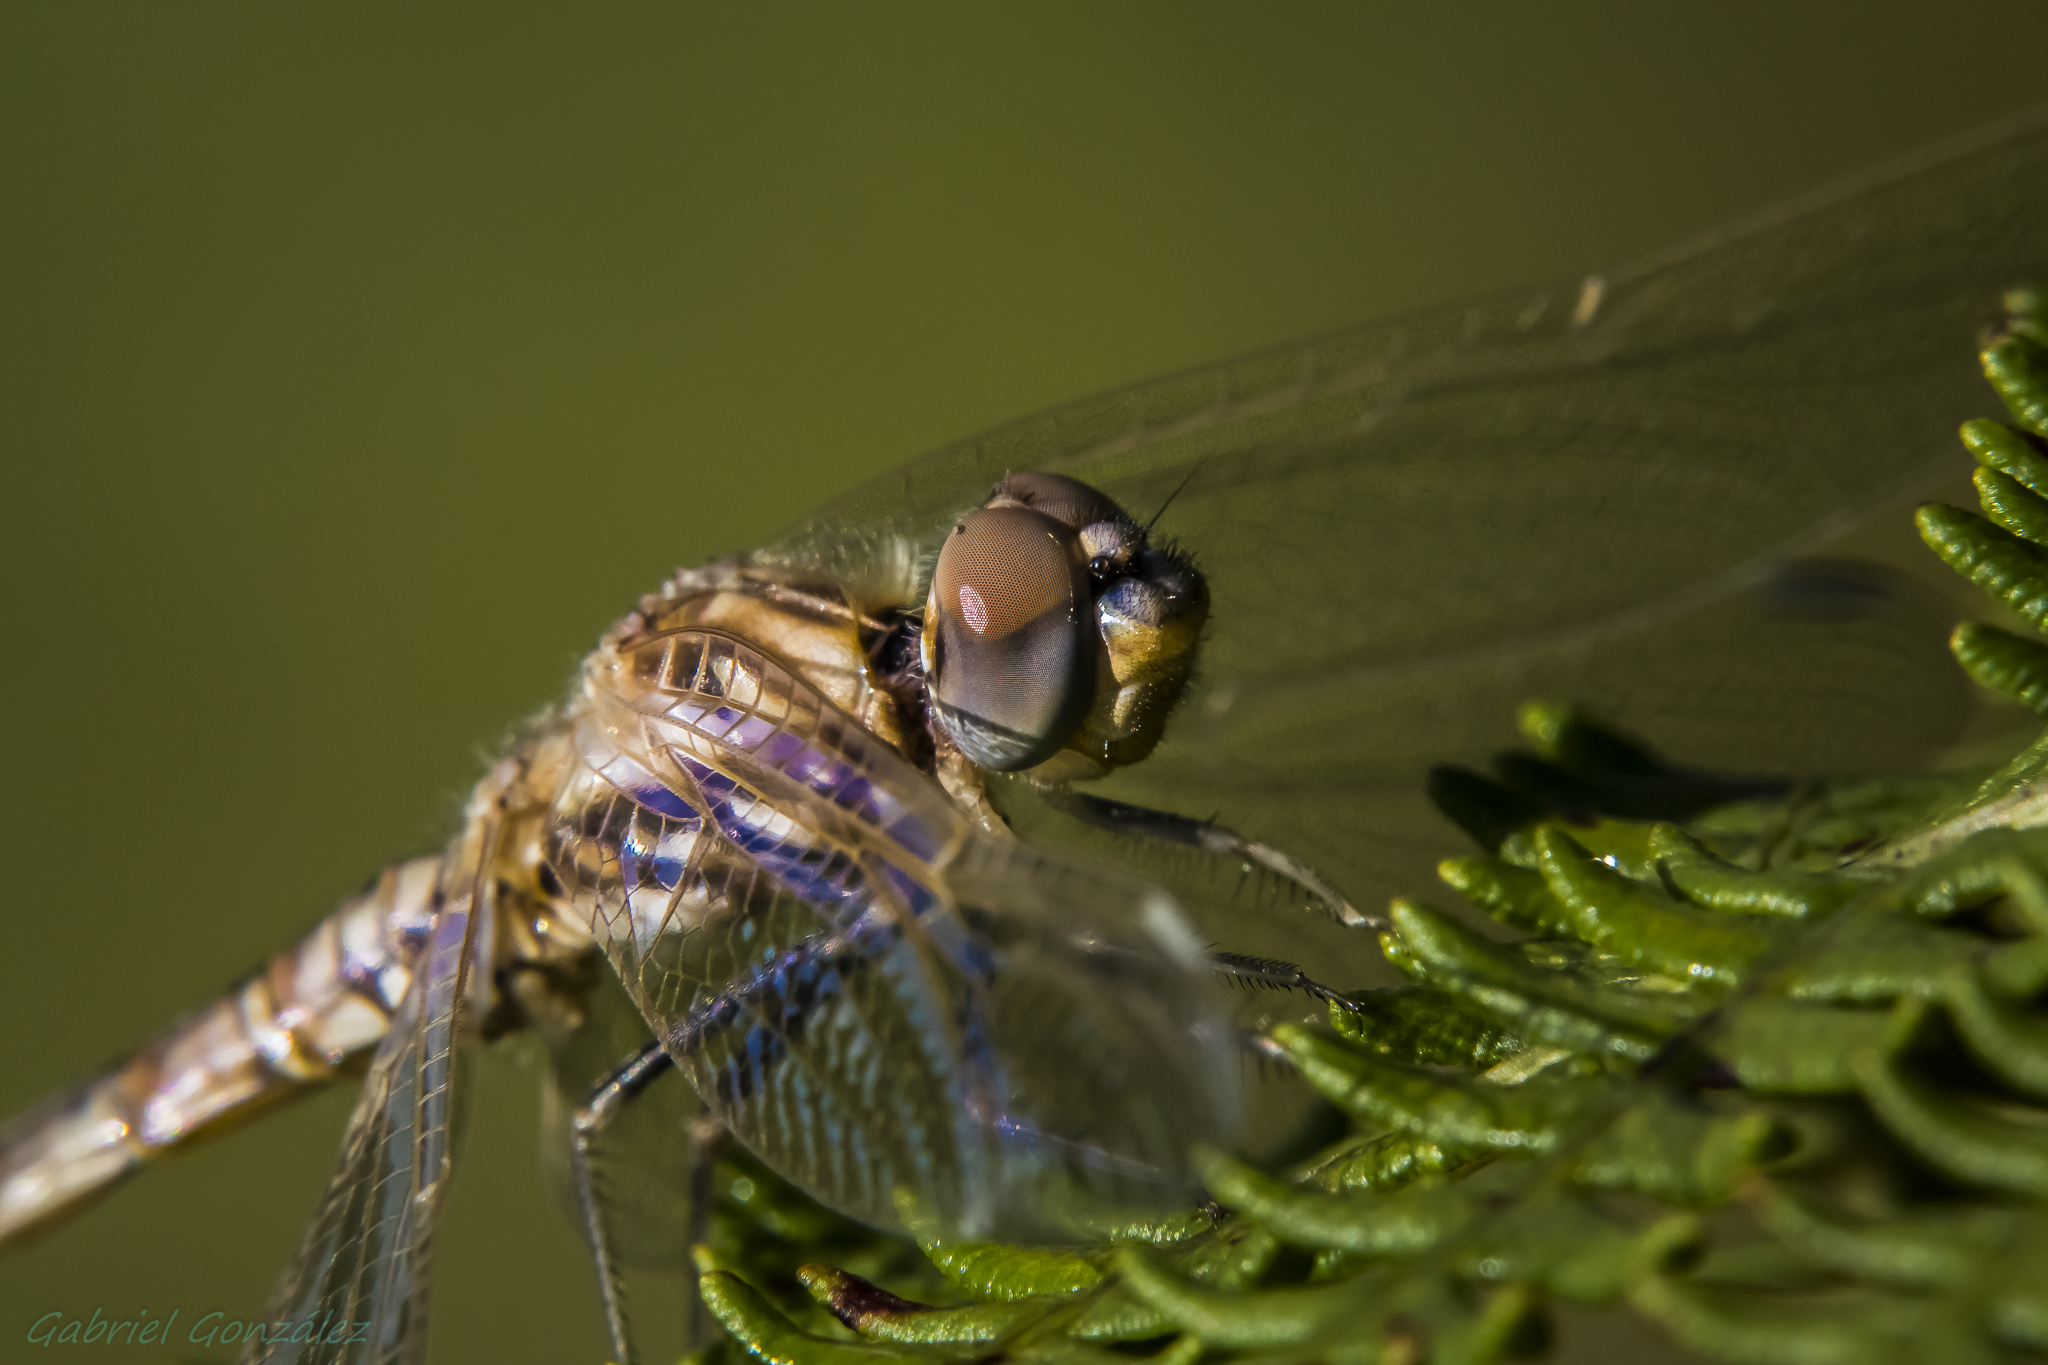
nature, photography, fly, green, insect, macro, fauna, invertebrate, close up, dragonfly, naturaleza, ggl1, gaby1, xovesphoto, animales, sonyrx10, rx10, marumidhg200, gphoto, xelodegalicia, libelula, macro photography, arthropod, gabrielcoru a, dragonflies and damseflies